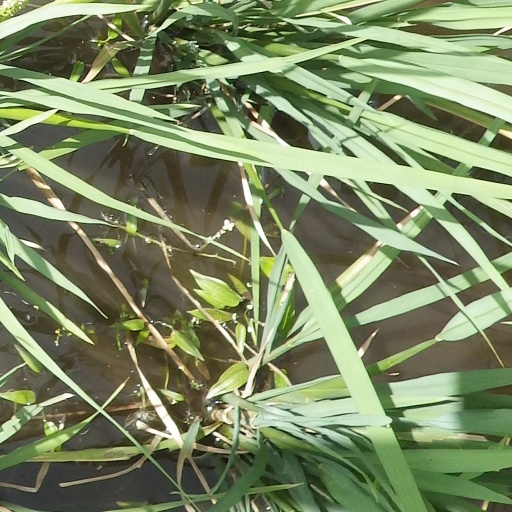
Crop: rice